Oscar Walter Farenholt

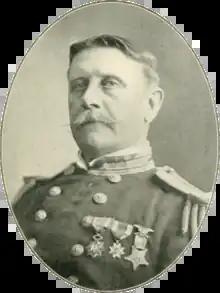
Oscar Walter Farenholt

Rear Admiral Oscar Walter Farenholt (May 2, 1845 – June 30, 1920) was an officer in the United States Navy during the American Civil War, the Spanish–American War and is the first enlisted man in the Navy to reach flag rank.